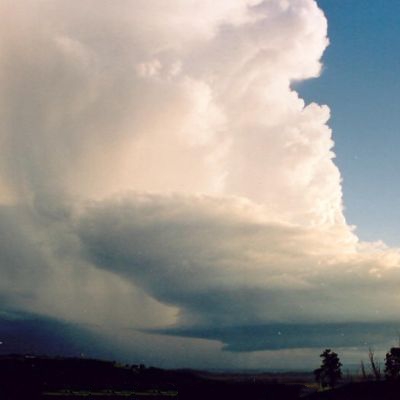
Cloud type: Cumulonimbus (Cb)